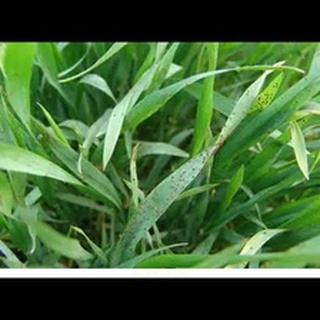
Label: wheat_stem_fly